Cadbury Creme Egg

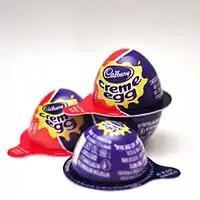
New packaging introduced in Canada

Creme Eggs are available individually and in boxes, with the numbers of eggs per package varying per country. The foil wrapping of the eggs was traditionally pink, blue, purple, and yellow with a chick on it in the United Kingdom and Ireland, though green and the chick were removed and purple replaced blue early in the 21st century. In the United States, some green is incorporated into the design, which previously featured the product's mascot, the Creme Egg Chick. , the packaging in Canada has been changed to a , purple, red and yellow soft plastic shell.